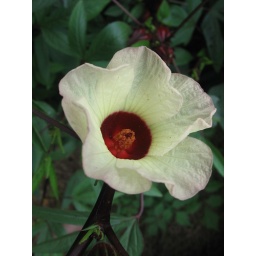
Roselle flower and immature flower/fruit - you eat the calyxes, they put the zing in red zinger tea. Delicious!